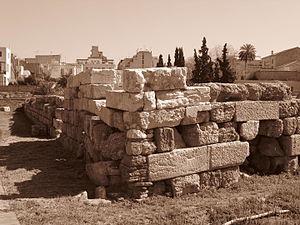
Le mur de Thémistocle, du nom de l'homme d'État athénien Thémistocle, est un mur de fortification construit autour d'Athènes au cours du Vᵉ siècle av. J.-C., à la suite des guerres médiques et dans l'espoir de défendre la cité contre de nouvelles invasions.